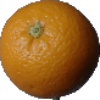
Label: orange